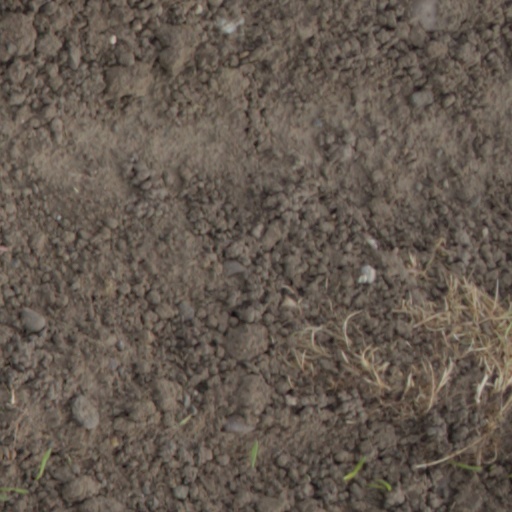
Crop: wheat